Stegaspidinae

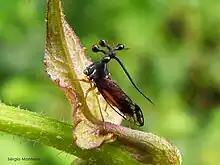
"Bocydium globulare"

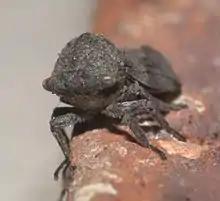
"Microcentrus caryae"

Stegaspidinae is a subfamily of treehoppers in the family Membracidae.